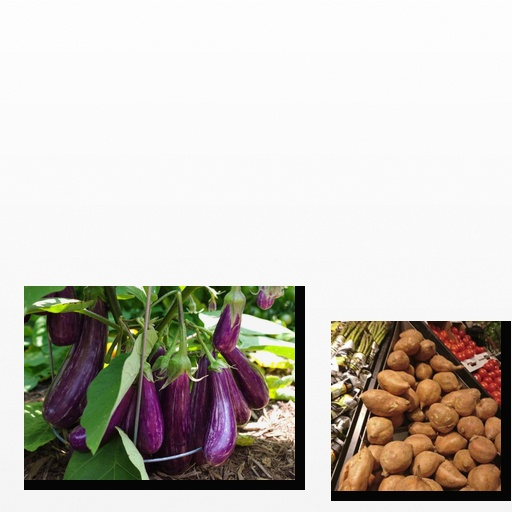
Food items: eggplant, potato